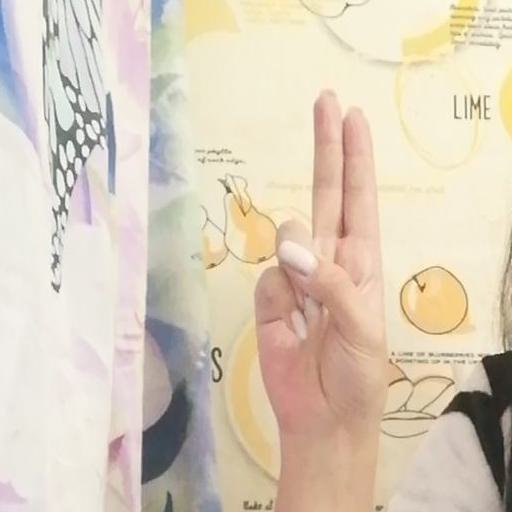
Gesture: two_up